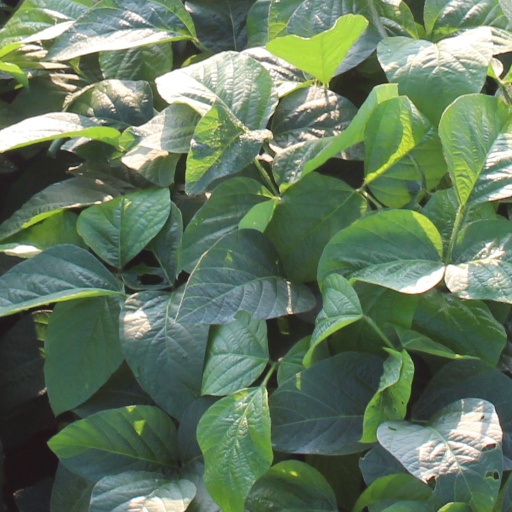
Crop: soybean